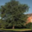
Label: maple_tree